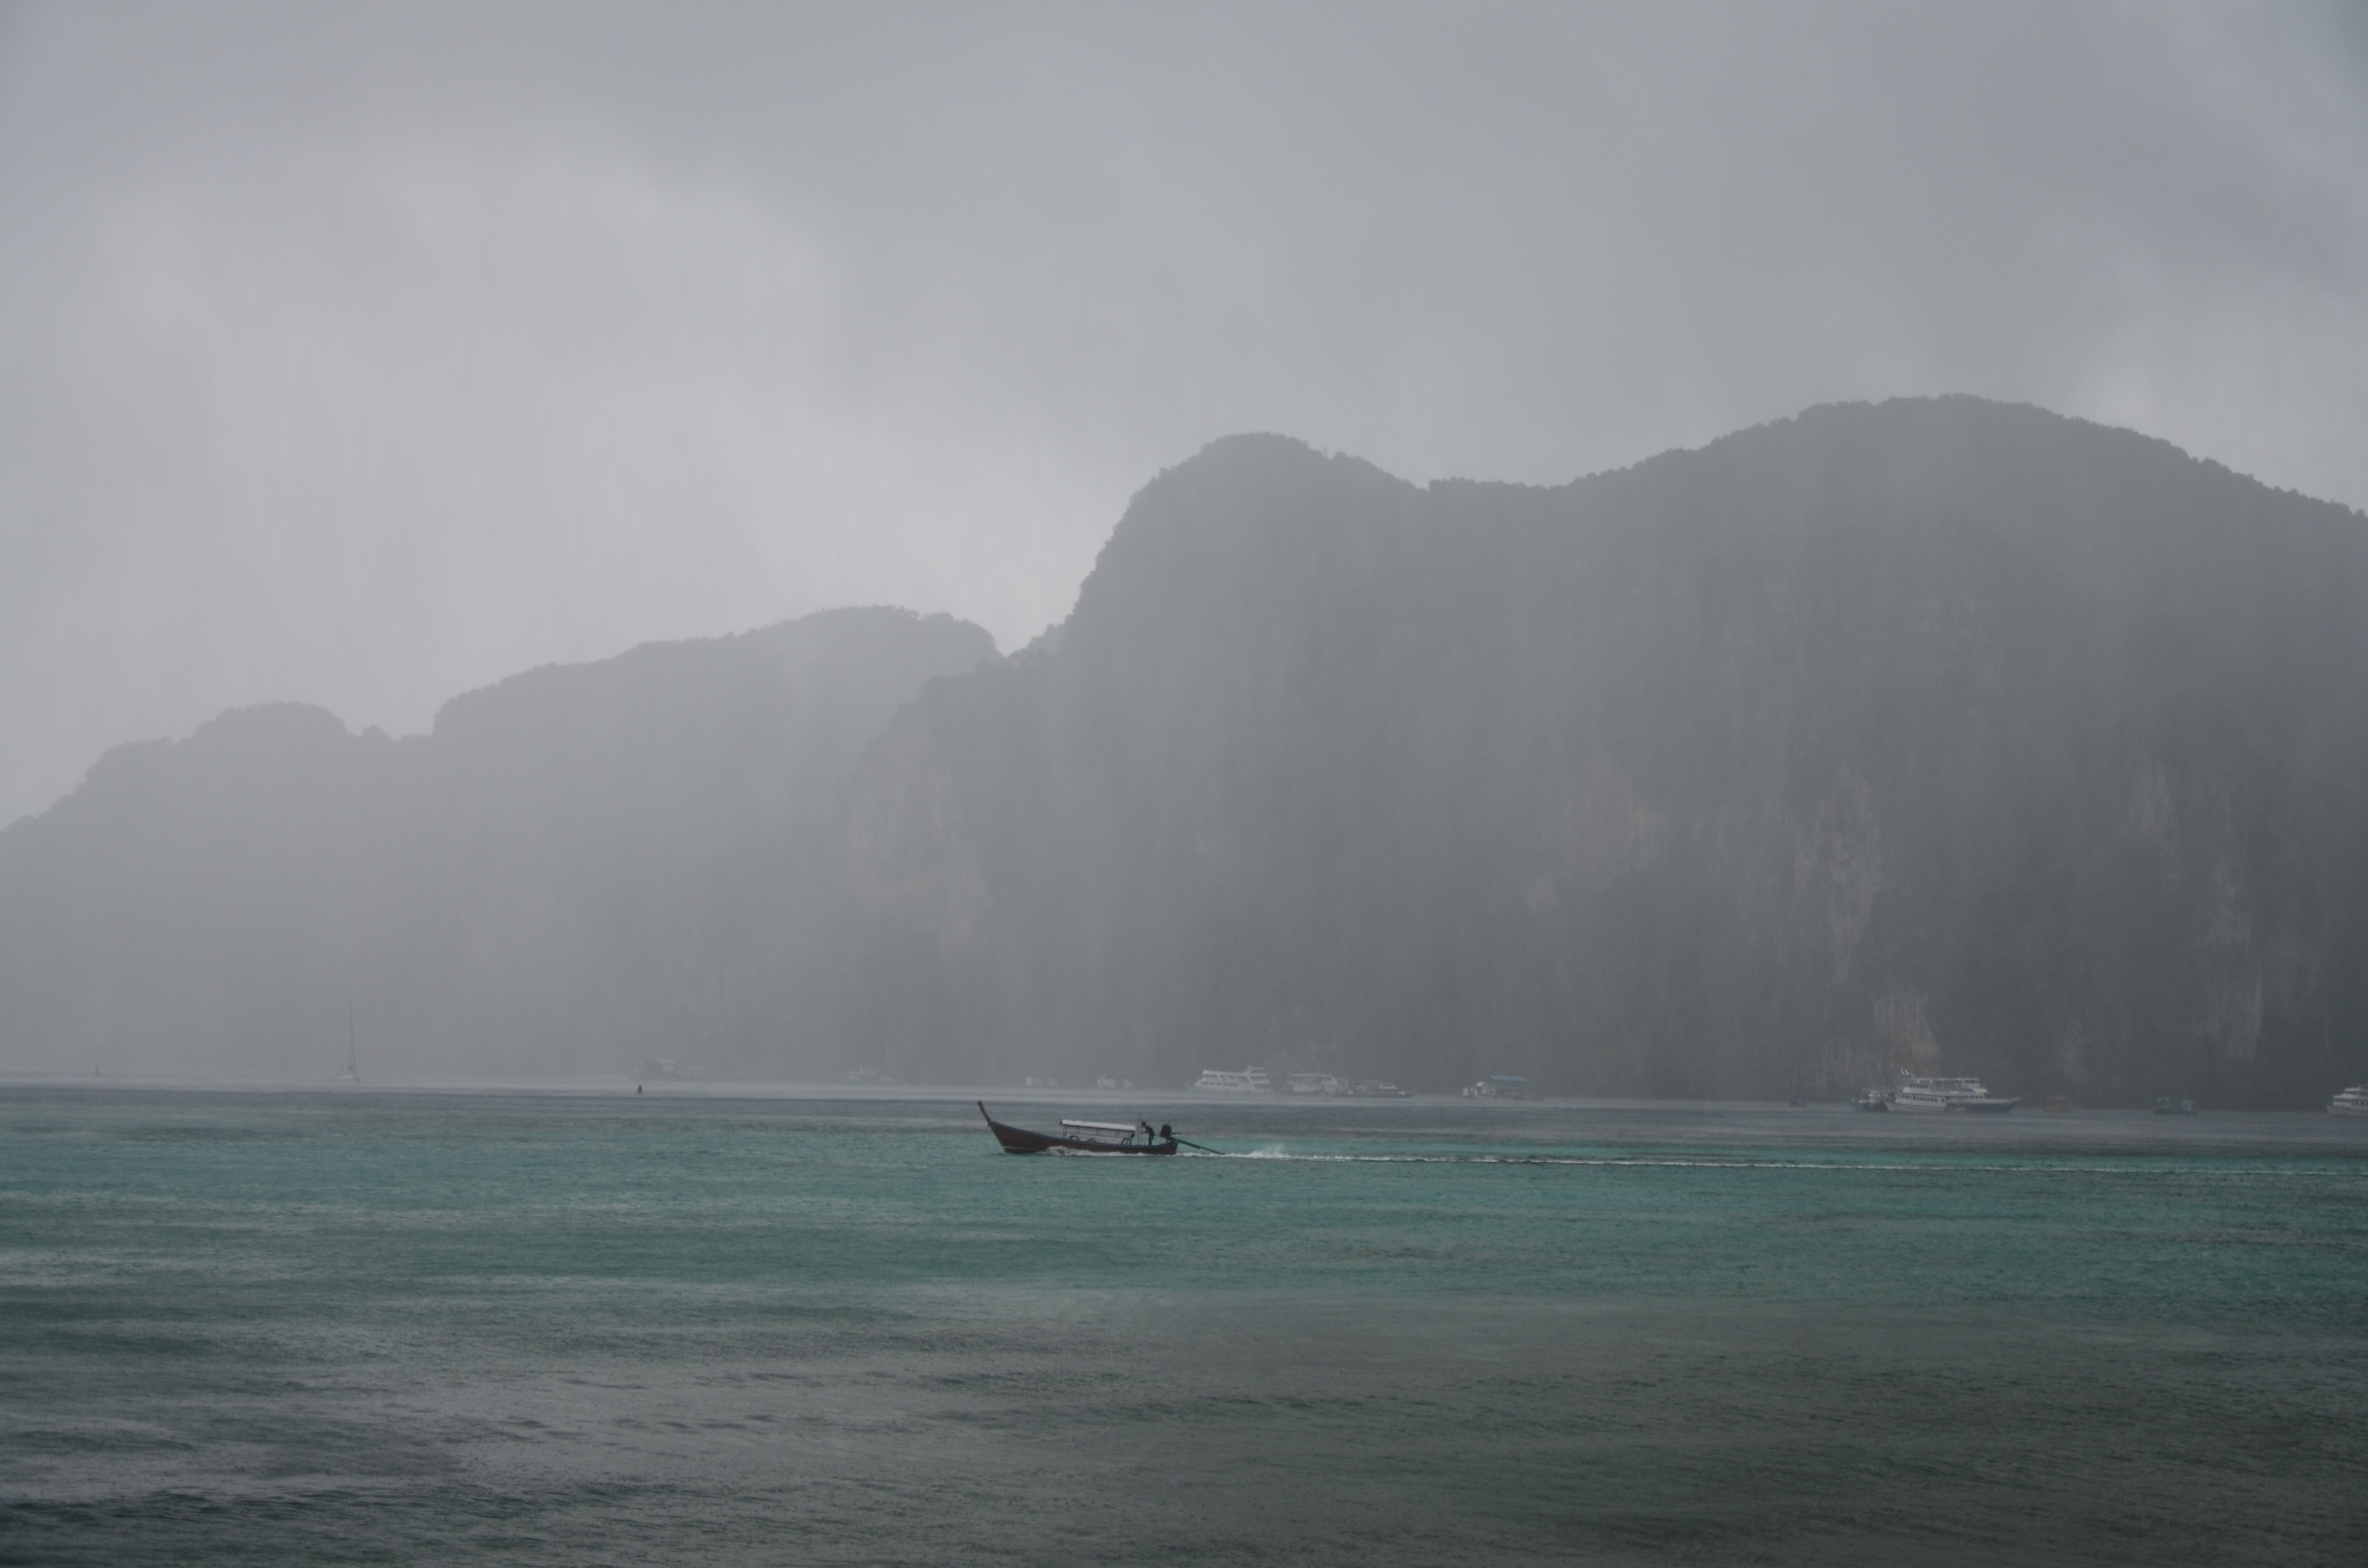
sea, coast, ocean, horizon, mountain, cloud, fog, mist, morning, wave, lake, weather, bay, fjord, body of water, loch, landform, atmospheric phenomenon